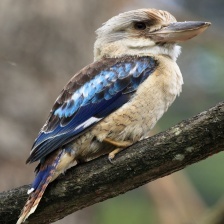
Species: KOOKABURRA
Scientific name: DACELO